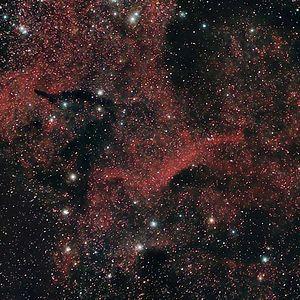
Barnard 147 est une nébuleuse obscure serpentiforme située dans la constellation du Cygne. C'est une région sombre bien définie située juste en dessous de l'amas ouvert NGC 6871 et qui est d'ailleurs bien représentée dans la section supérieure gauche de l'image présentée. Elle est à proximité de Barnard 146, la plus grande région sombre présente dans la partie supérieure droite de cette même image.